African grass rat

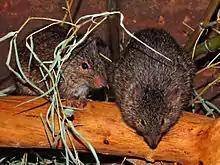
"Arvicanthis niloticus" at the Prague Zoo

"Arvicanthis niloticus" is a rodent of medium size, with the length of the head and of the body between 159 and 202 mm, the length of the tail between 125 and 173 mm, the length of the foot between 33 and 42 mm, the length of the ears between 19 and 23 mm and a weight up to 201 g.